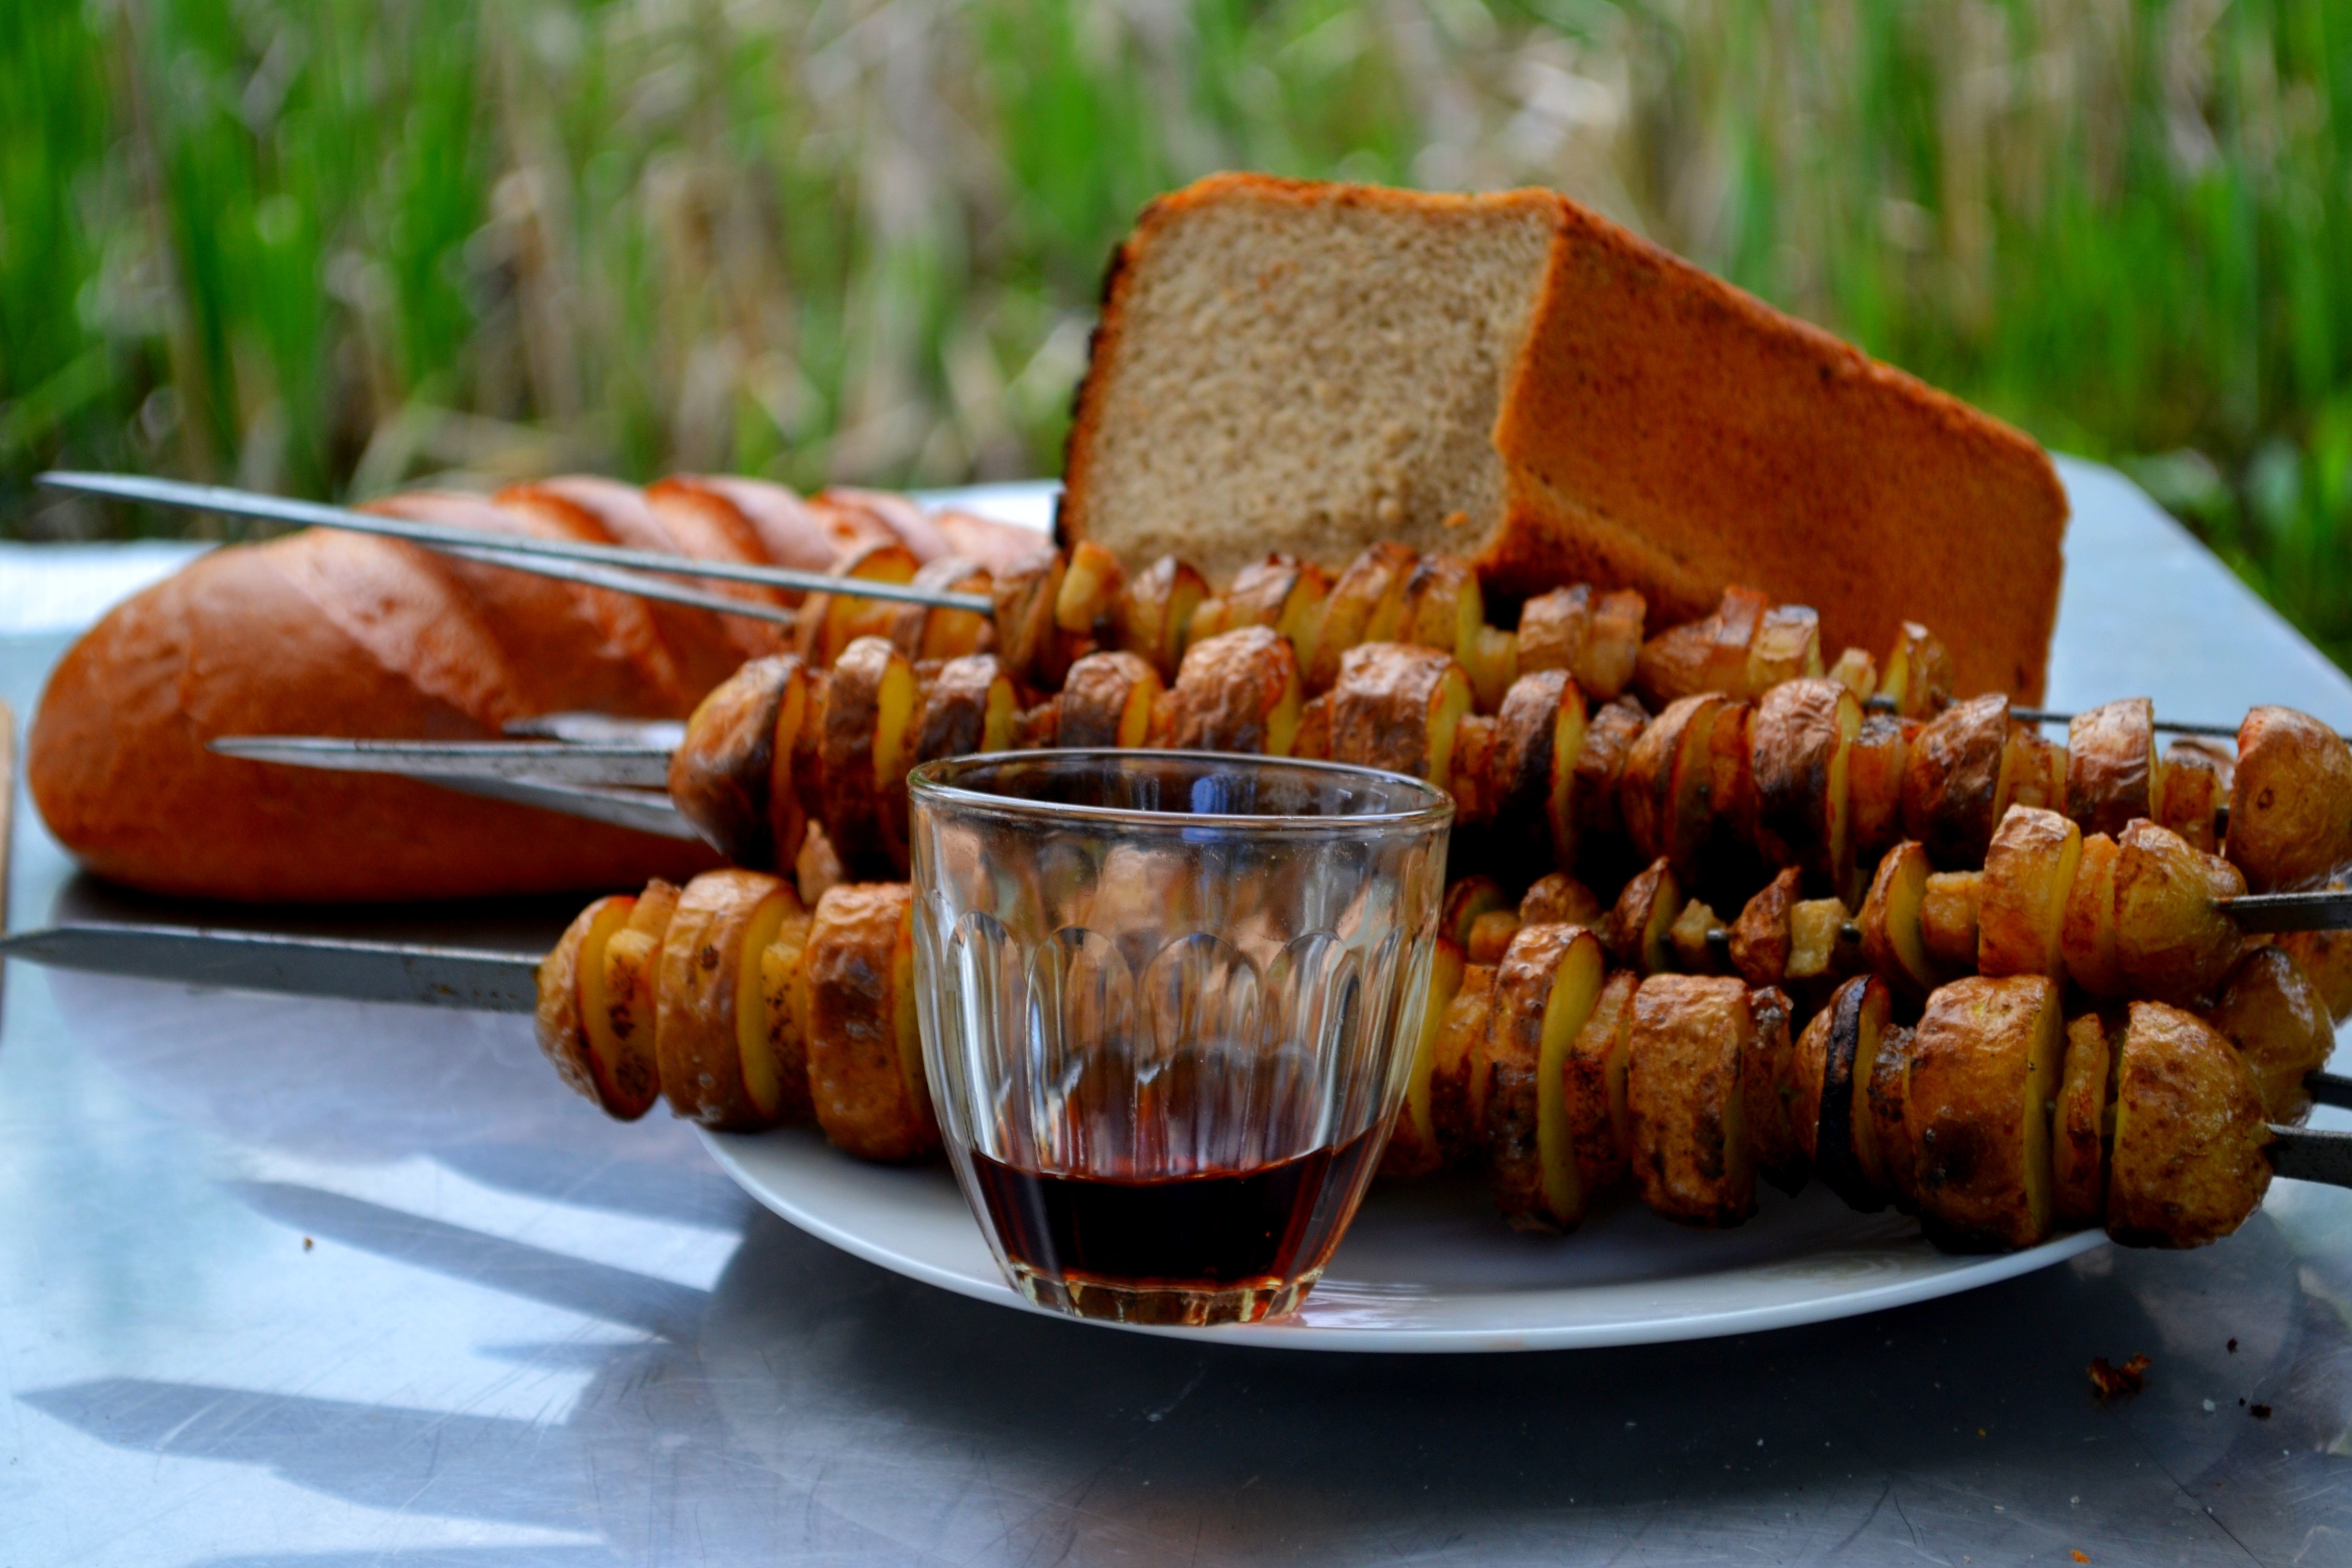
dish, meal, food, produce, dessert, cuisine, bread, potato, grill, picnic, outdoors, nutrition, vegetarianism, shish kebab, without meat